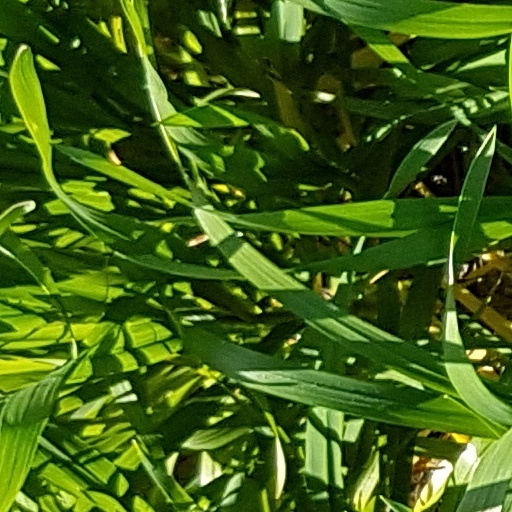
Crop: wheat